Mega Man Star Force (TV series)

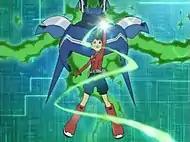
"Mega Man Star Force"s Electromagnetic Wave Change sequences take after the Cross Fusion sequences of its predecessor. Depicted here is Geo at the beginning of his transformation.

"Mega Man Star Force"s animation is overseen by XEBEC, with musical arrangements by Naoki Maeda. Character designs (which have in some cases deviated from Capcom's original concepts) are handled by Mitsuru Ishihara and Shingo Adachi (who is also one of the series' art directors, some of the others being Masayuki Nomoto, Akira Takahashi, and Yasuo Shimizu). The art directors usually work independently of each other on any given episode. Shogakukan manages computer-generated imagery.